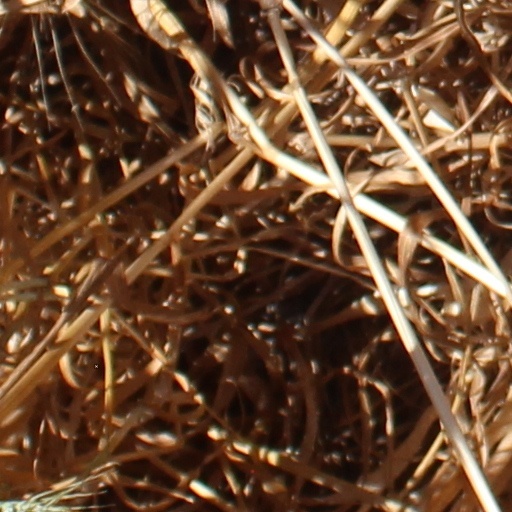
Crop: wheat